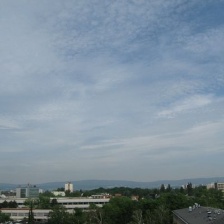
Cloud type: Altocumulus